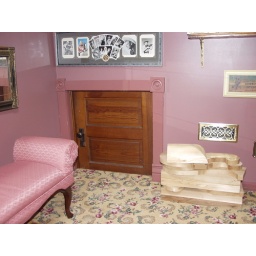
short door in the library